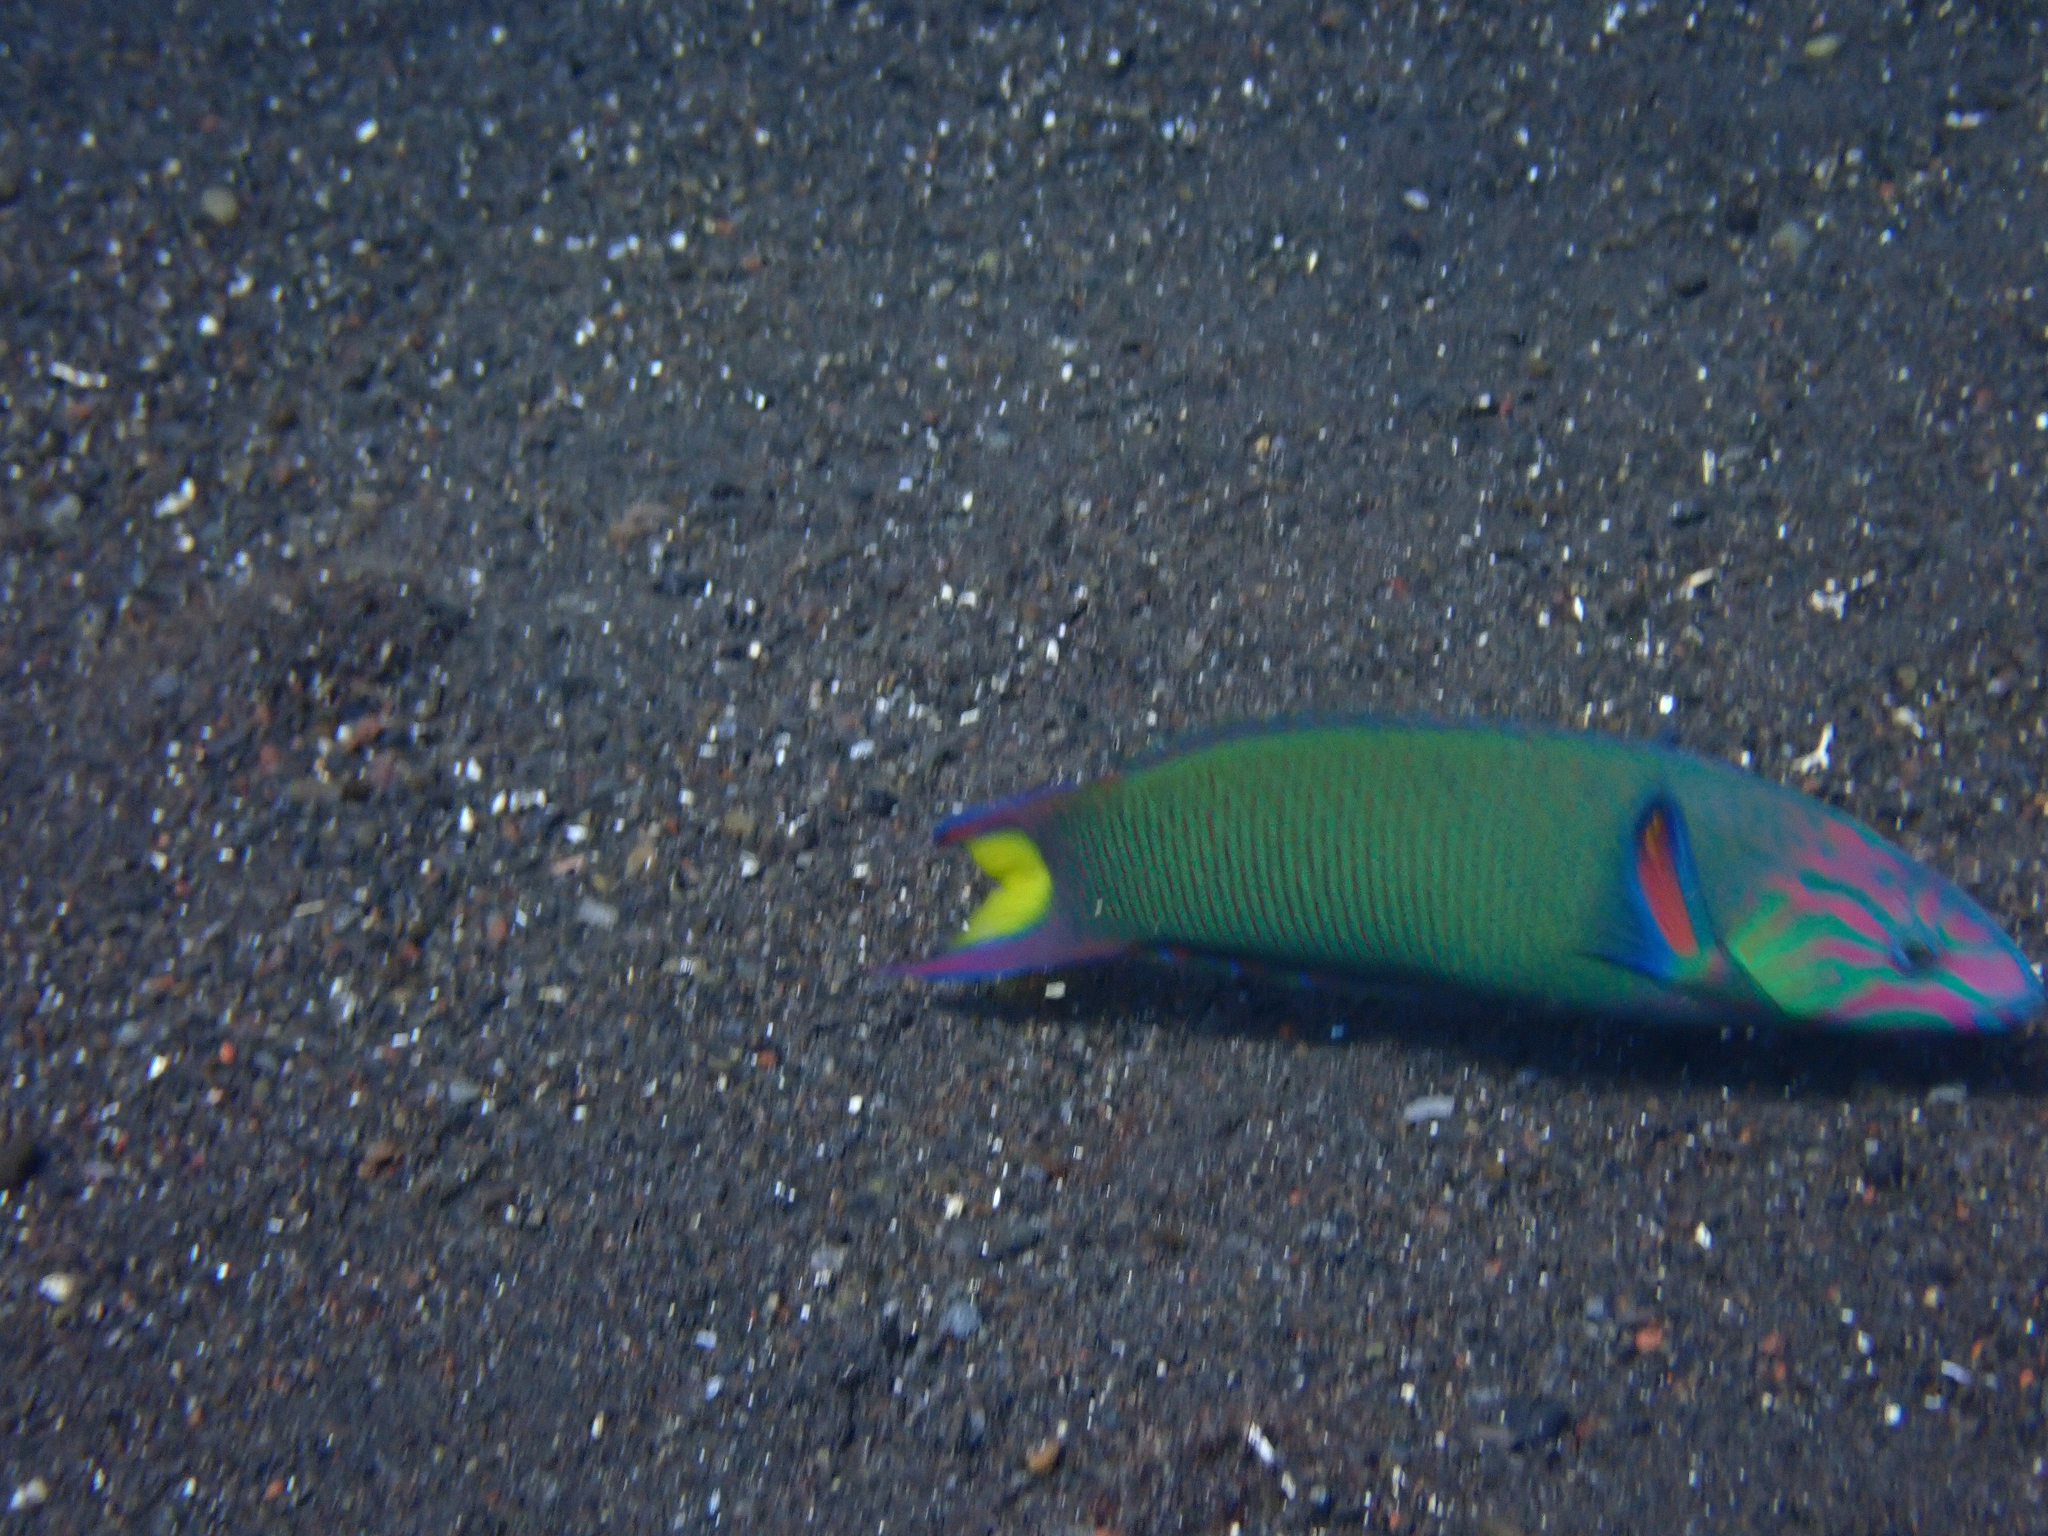
Thalassoma lunare (Moon Wrasse)